Mukhran Machavariani

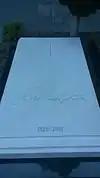
Mukhran Machavariani tomb at Mtatsminda Pantheon

Mukhran Machavariani (April 12, 1929 – May 17, 2010) was a Georgian poet, a member of the Supreme Council of the Republic of Georgia (Georgian Parliament) from 1990 until 1992, and a recipient of the Shota Rustaveli Prize of Georgia. From 1988 until 1990 he was the Chairman of the Union of Georgian Writers. He died during a performance at Rustaveli Theatre in Tbilisi.